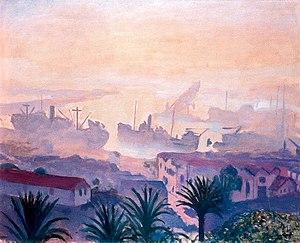
Albert Marquet est un peintre et dessinateur français né le 27 mars 1875 à Bordeaux et mort le 14 juin 1947 à Paris.